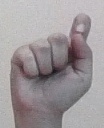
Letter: fa